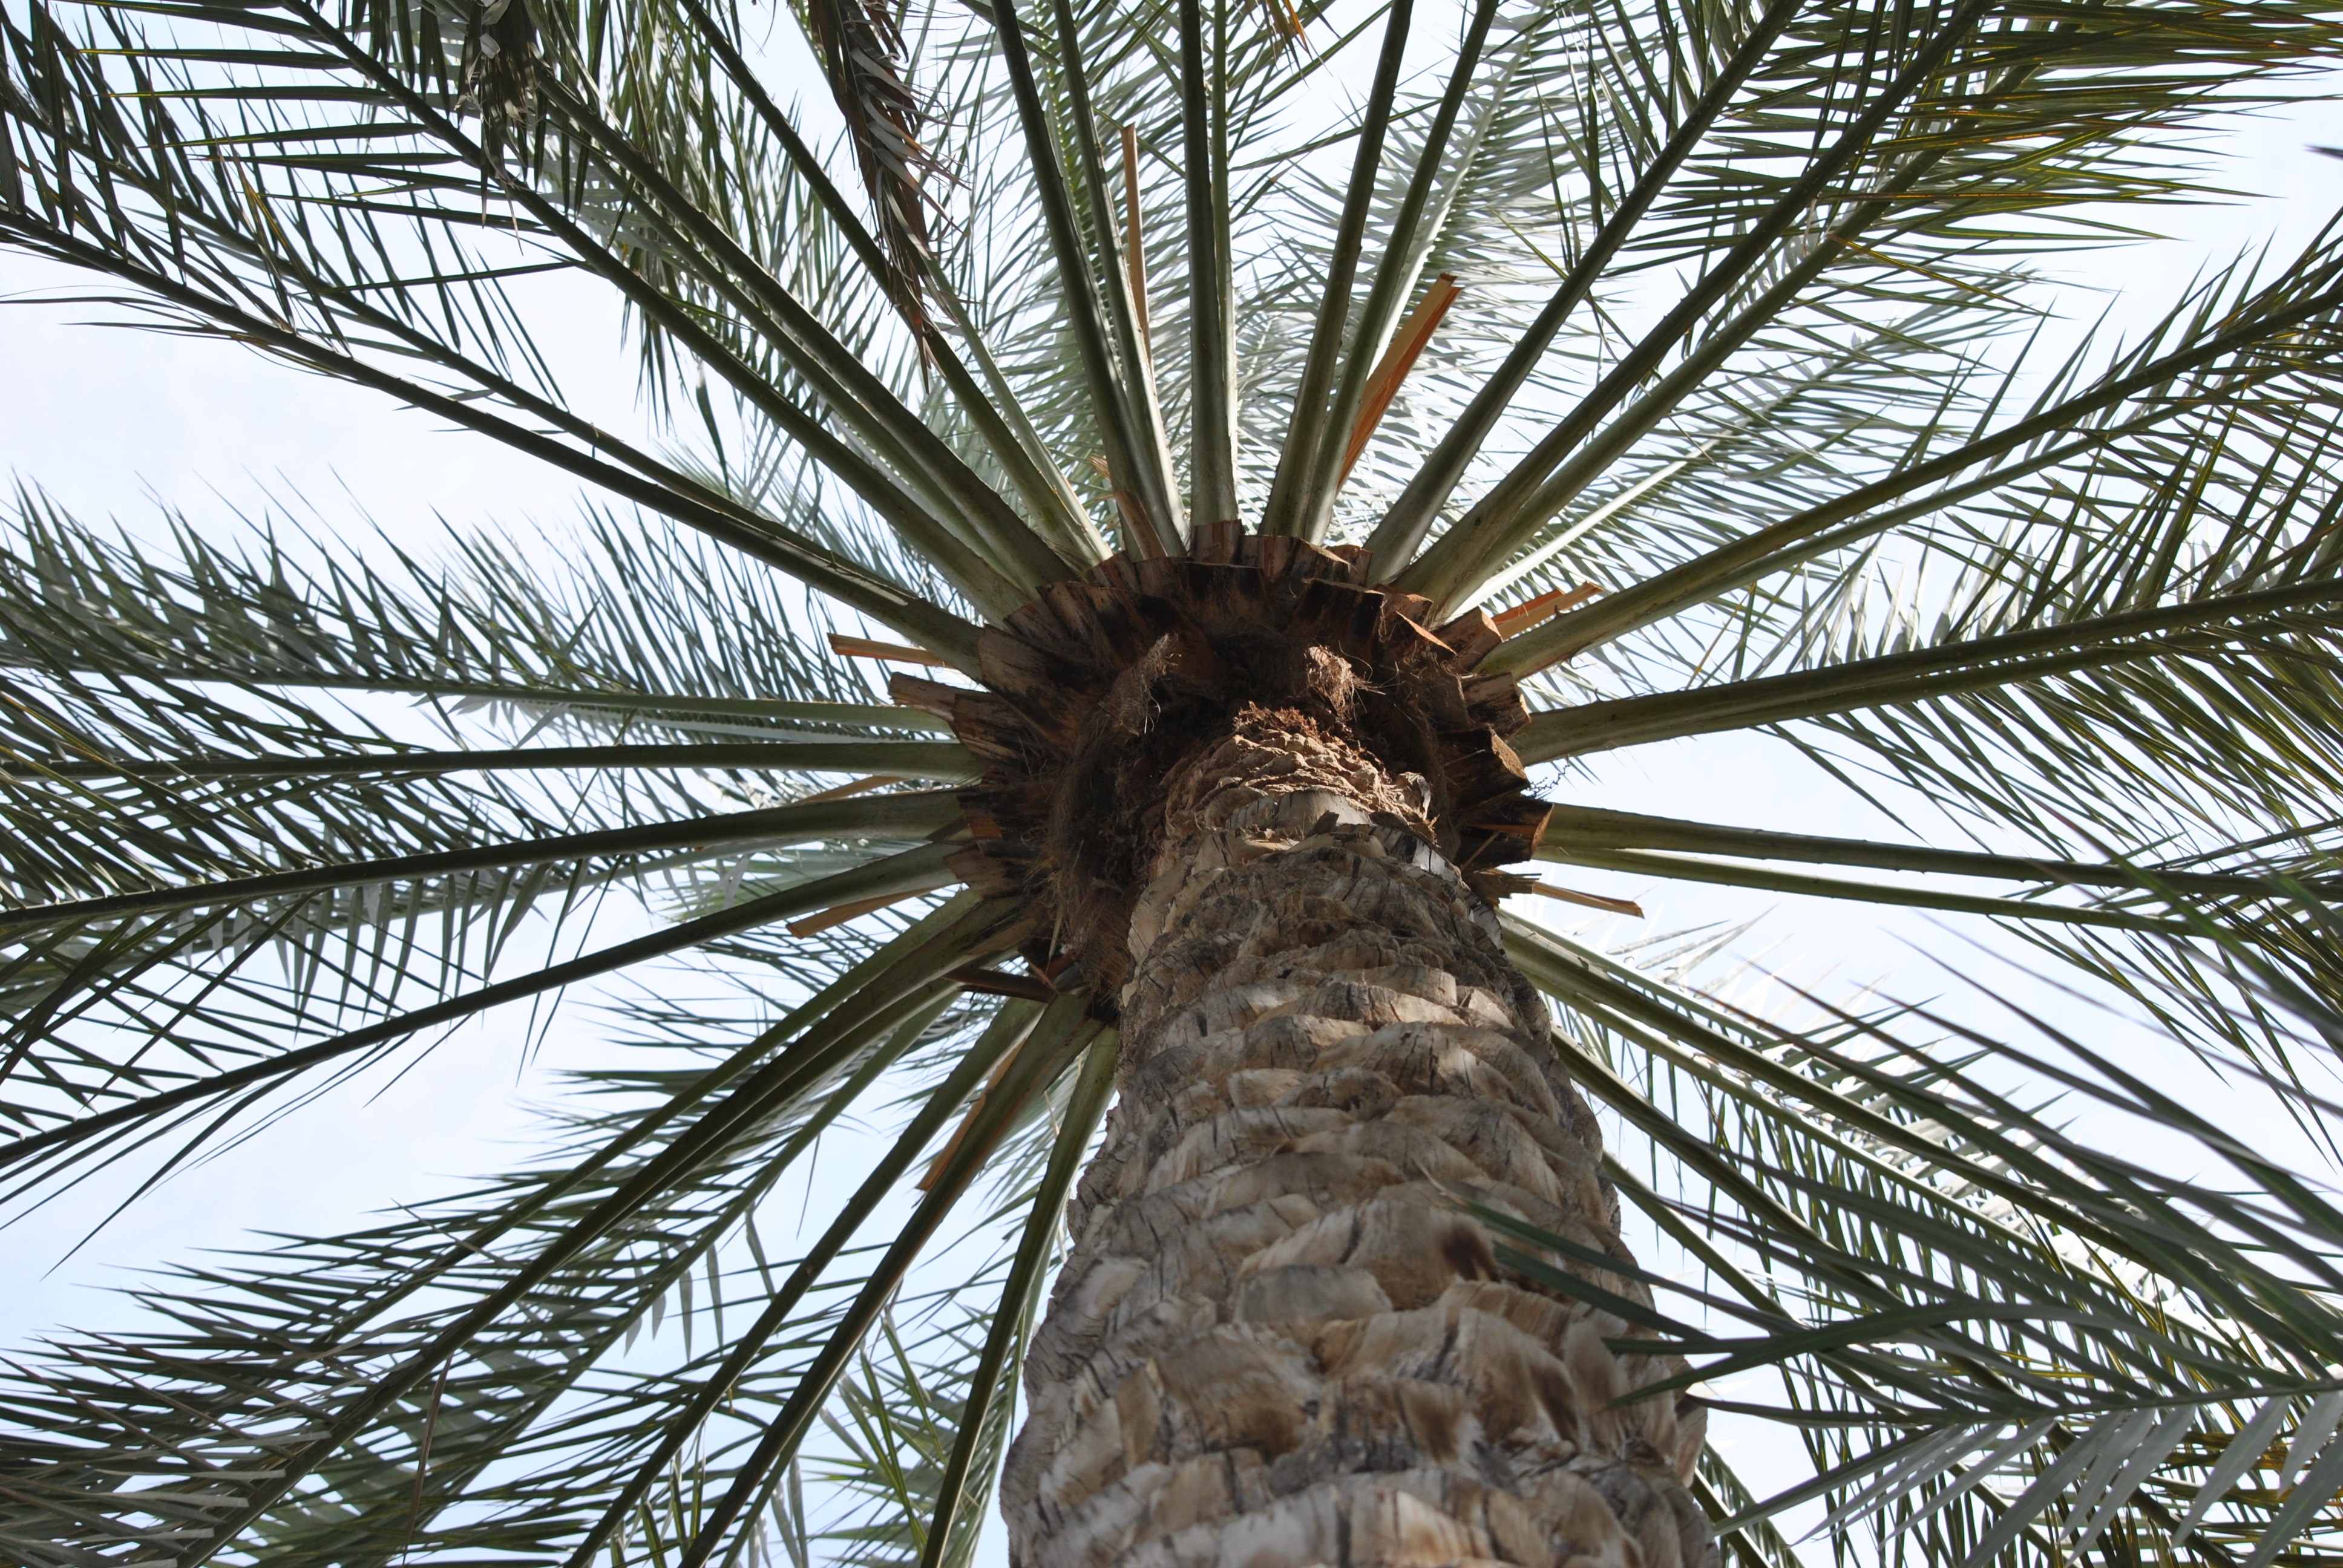
tree, nature, branch, plant, wood, leaf, trunk, foliage, green, produce, botany, leaves, shadows, branches, tropics, palma, flowering plant, date palm, woody plant, land plant, arecales, palm family, borassus flabellifer, elaeis